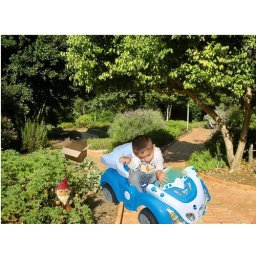
boy fixed no longer in box